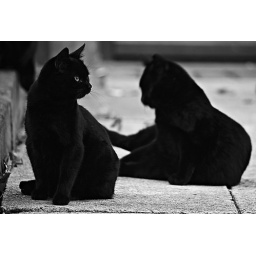
windy street against S. John's church is full of black cats